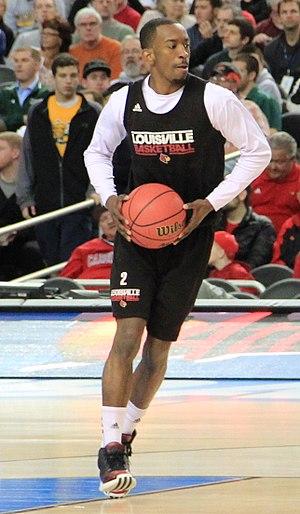
Russ Smith, né le 19 avril 1991 à New York, État de New York, est un joueur américain de basket-ball. Il évolue aux postes de meneur et d'arrière.